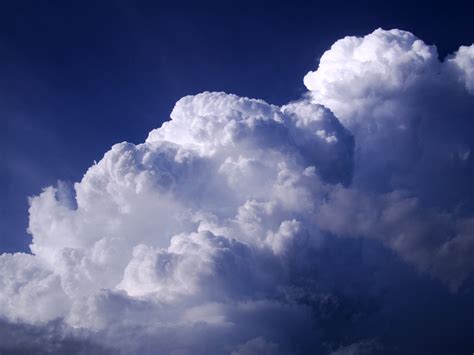
Weather: cloudy or overcast